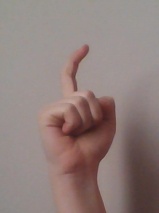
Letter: ra